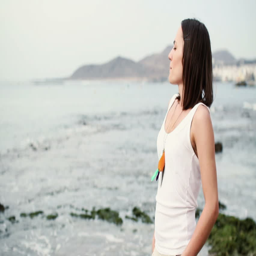
happy woman standing by the sea , steadicam shot